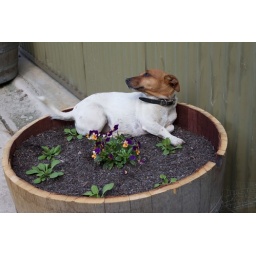
Gemma the dog in a flower pot